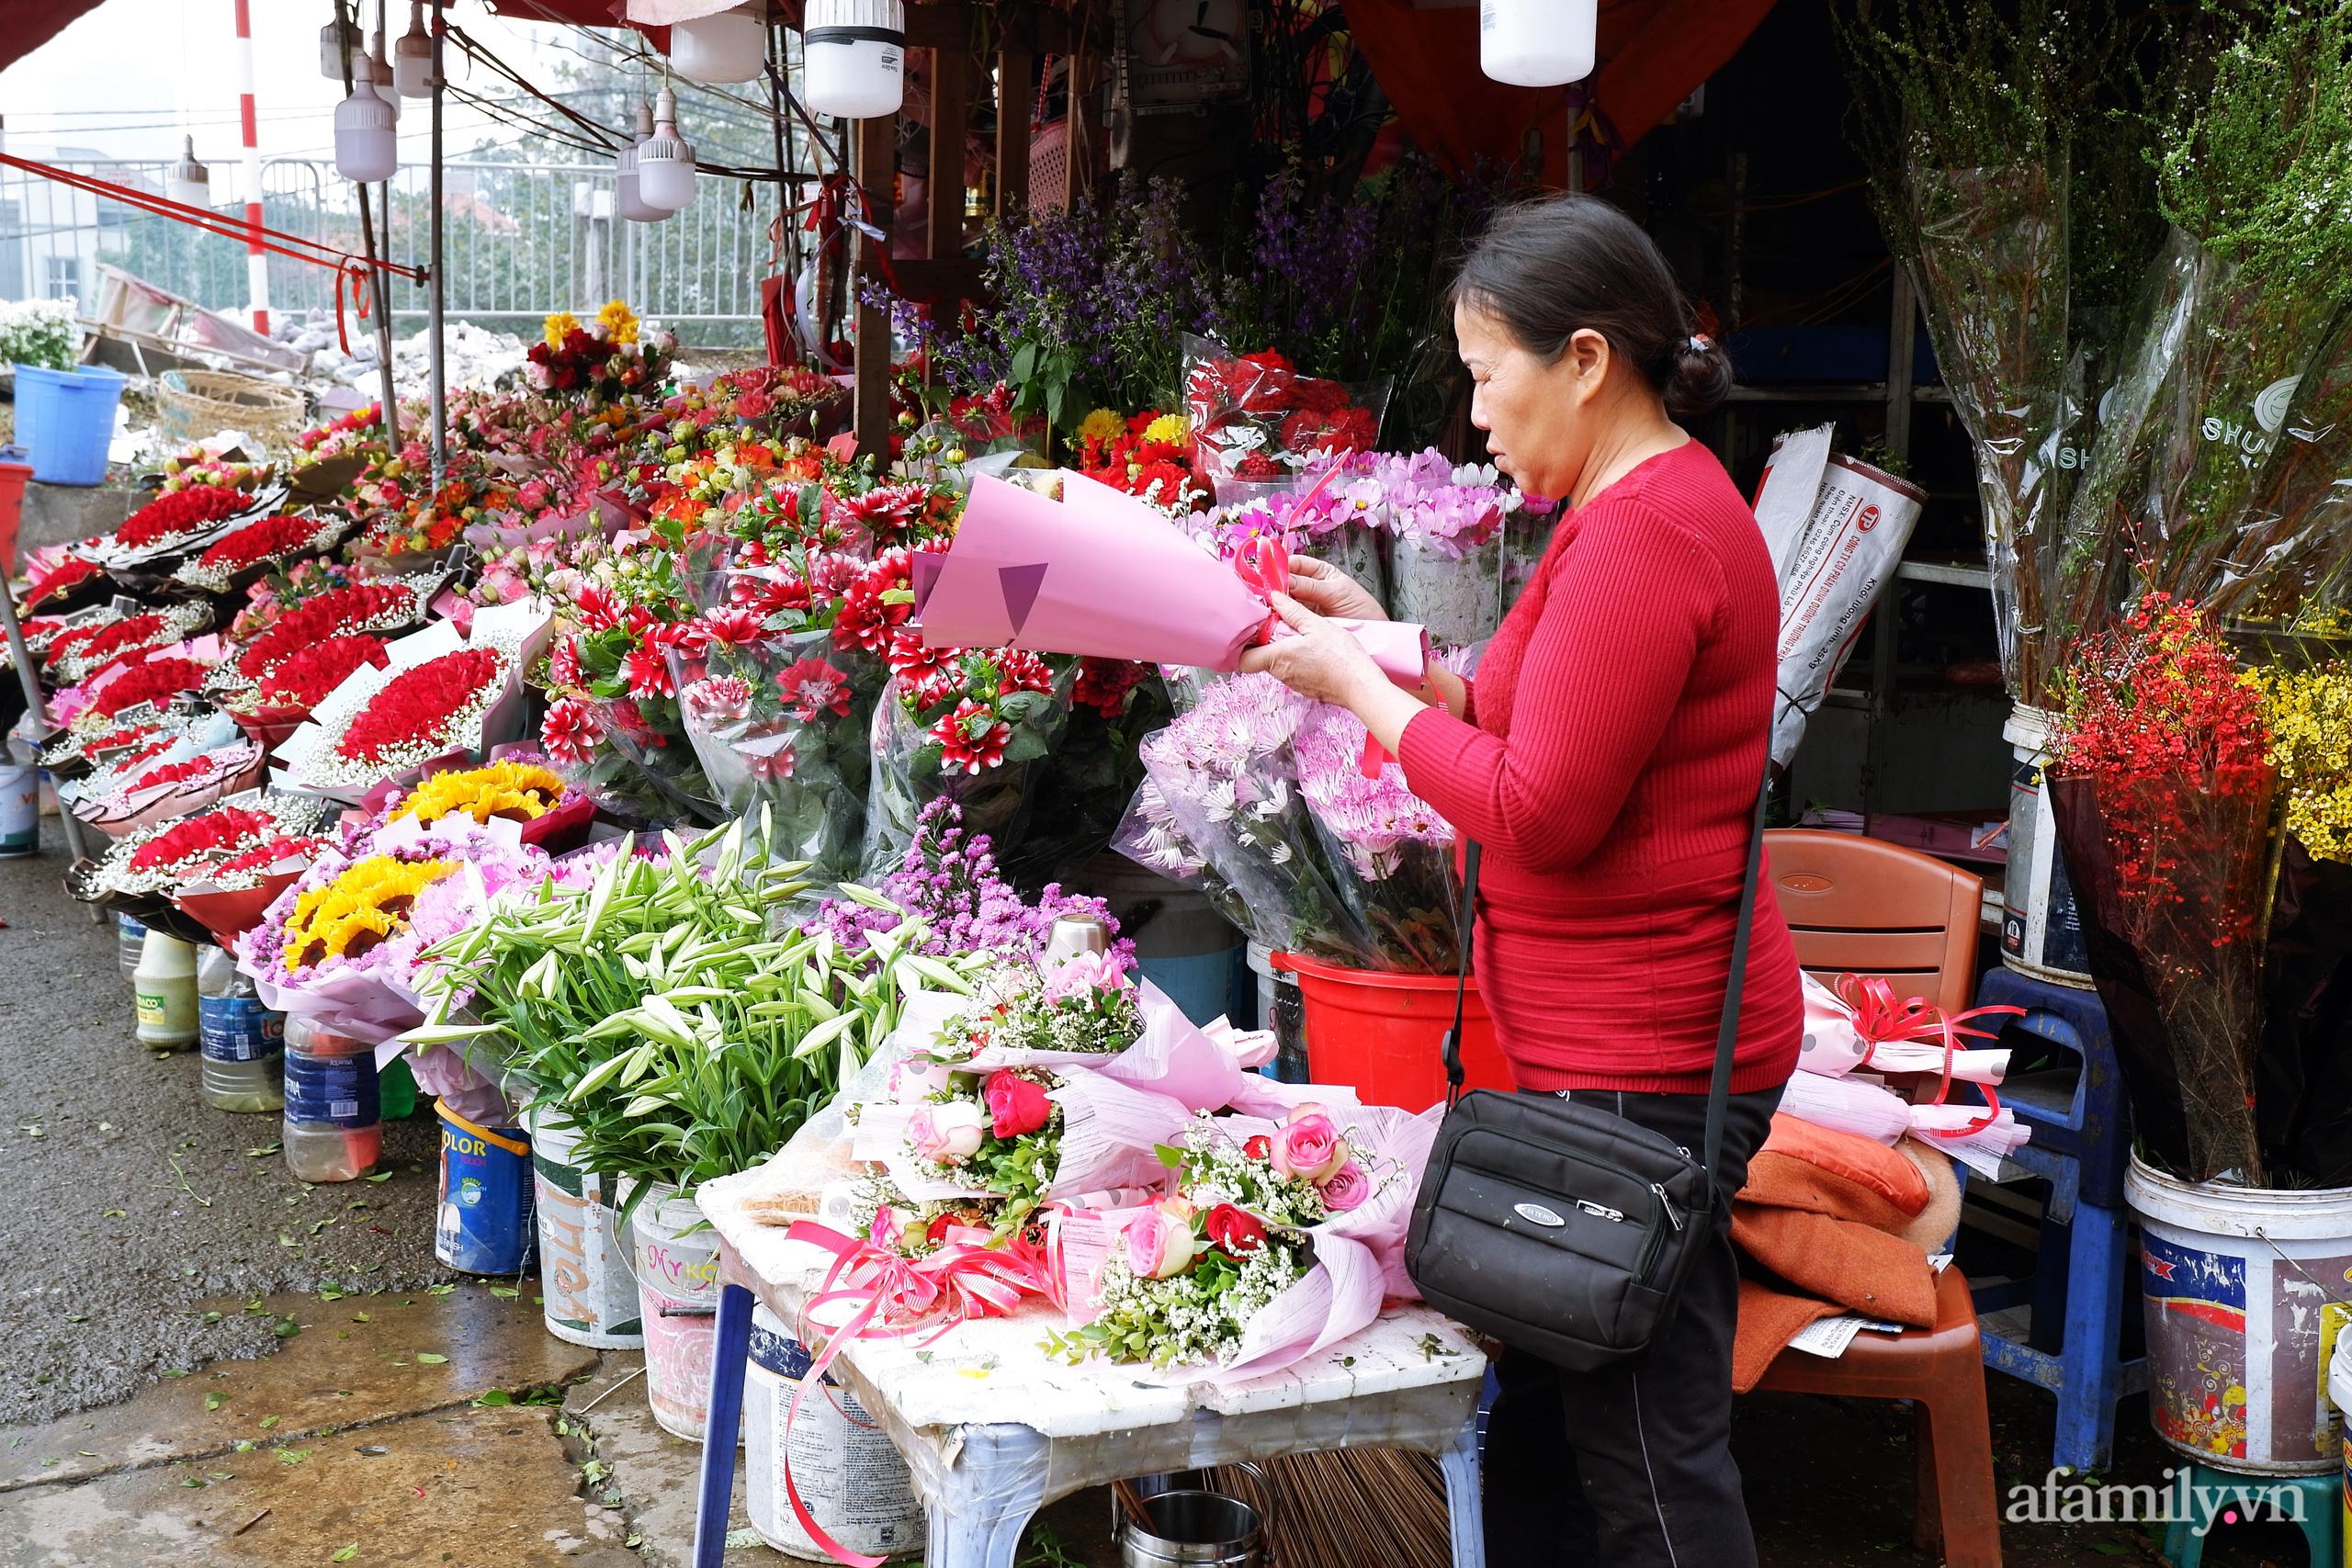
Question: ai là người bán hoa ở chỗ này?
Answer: người đàn bà mặc áo đỏ